Microphone

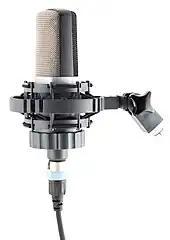
An AKG C214 condenser microphone with shock mount

Some microphones use other connectors, such as a 5-pin XLR, or mini XLR for connection to portable equipment. Some lavalier (or "lapel", from the days of attaching the microphone to the news reporter's suit lapel) microphones use a proprietary connector for connection to a wireless transmitter, such as a radio pack. Since 2005, professional-quality microphones with USB connections have begun to appear, designed for direct recording into computer-based software.